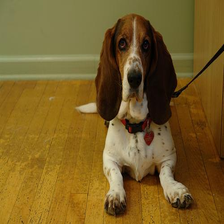
Species: dog
Breed: basset hound